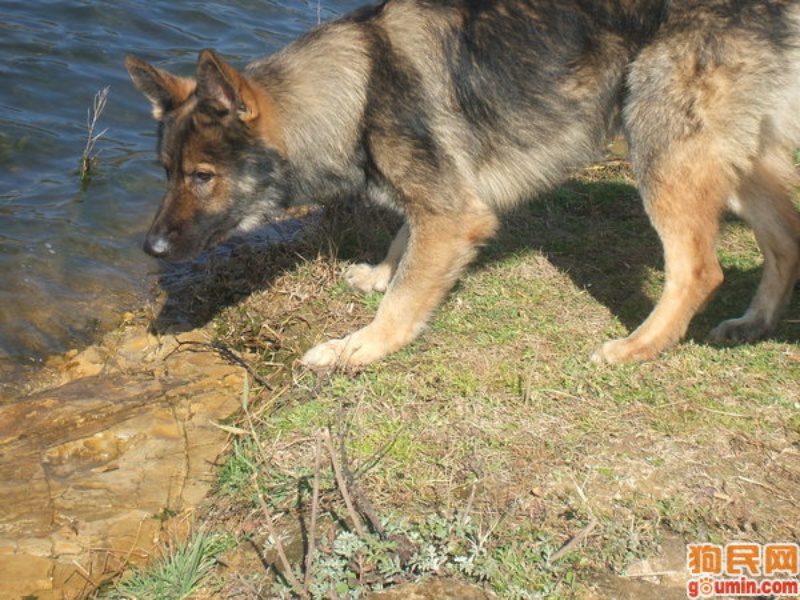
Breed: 258-n000104-Black_sable